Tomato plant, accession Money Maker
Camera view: bottom (45 deg); turntable rotation: 240 degrees
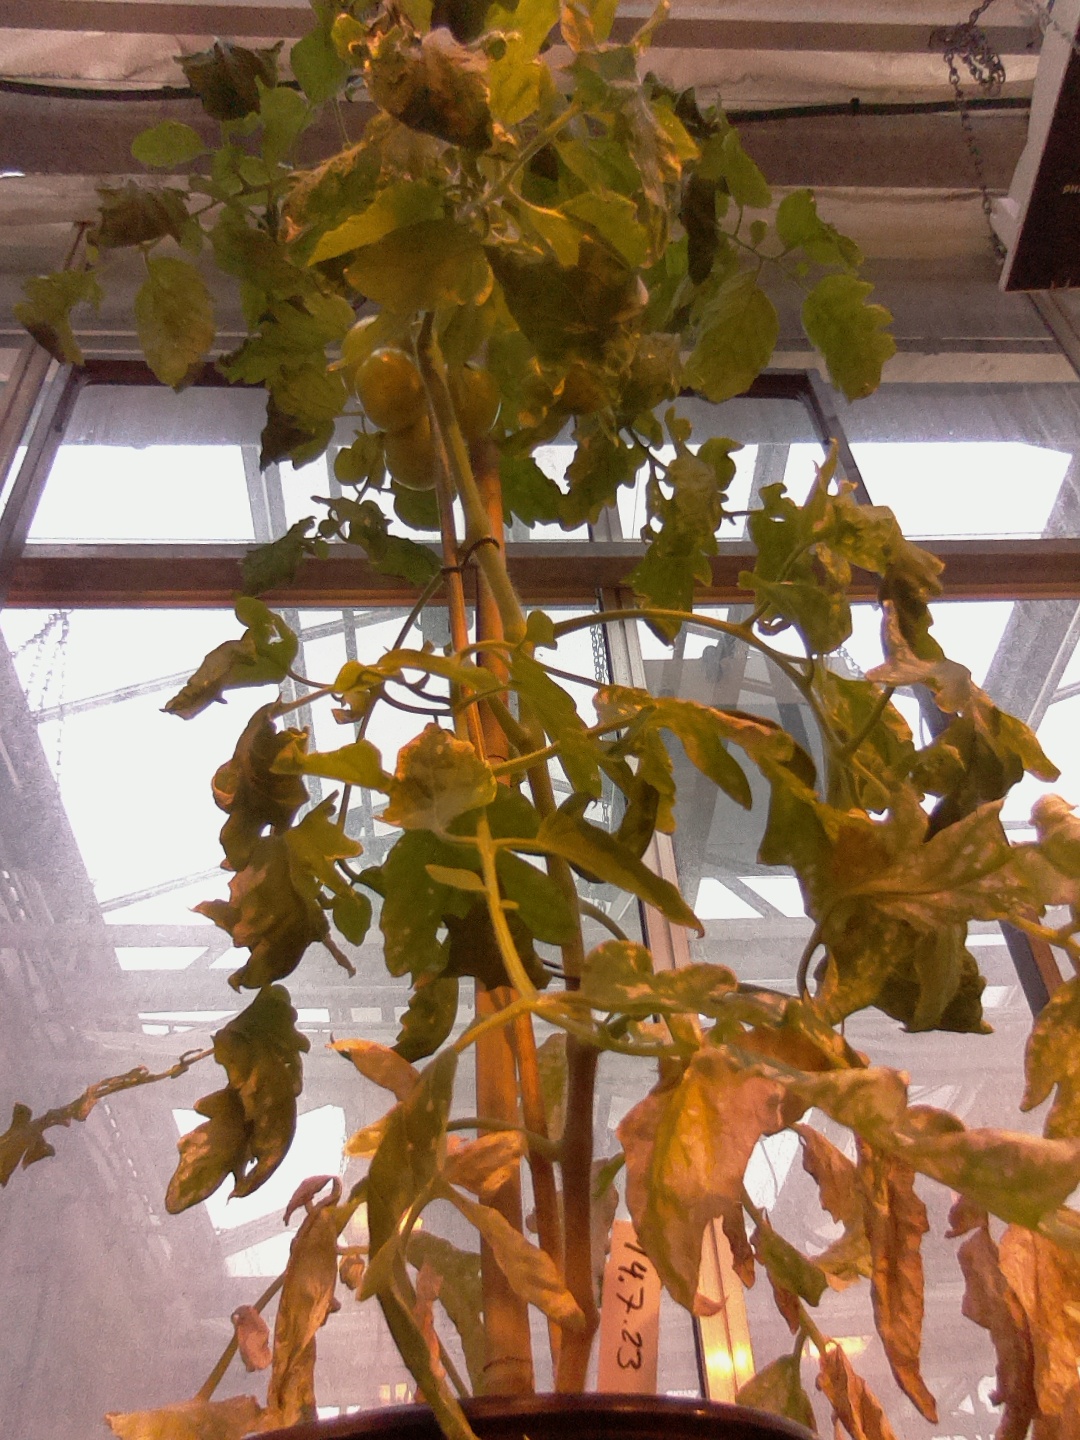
BBCH growth stage 77: 70%-80% of final fruit size